Māori Women's Welfare League

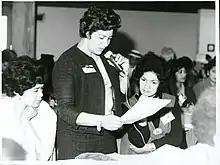
1965 Dominion Conference

The Māori Women’s Welfare League or Te Rōpū Wāhine Māori Toko I te Ora is a New Zealand welfare organisation focusing on Māori women and children. It held its first conference in Wellington in September 1951.